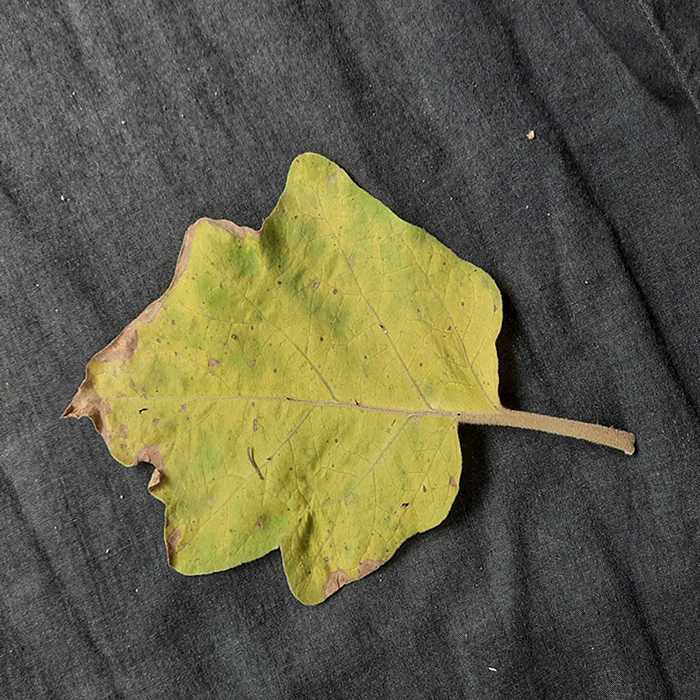
Plant: Eggplant
Label: Eggplant verticillium wilt